Peng Dehuai

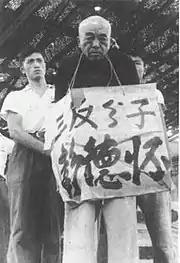
Peng Dehuai (1966) was brought to Beijing in chains by Red Guards, where he would be tortured and publicly humiliated for years.

Peng was still in command of the PLA when Mao ordered the shelling of Kinmen (Quemoy) and Matsu, islands off the coast of Fujian that were still held by the Kuomintang, in the late summer and autumn of 1958. Peng developed a strategy with his chief of staff, Su Yu, to bombard the islands so intensely that the morale of their defenders would collapse, which would eventually lead to the islands' surrender. Then, the PLA would then use the islands to launch attacks against Taiwan. The saturated shelling of the islands included over half the artillery in China and began on August 28. The attack included a co-ordinated effort to cut off the islands' air and sea supply lines.